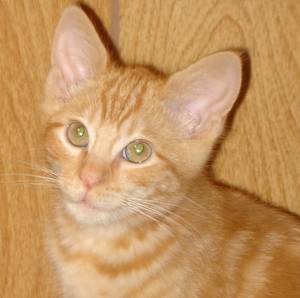
Label: cat